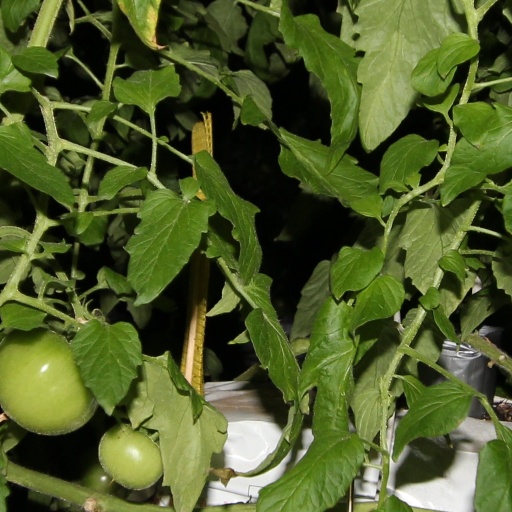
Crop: tomato